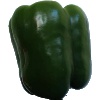
Label: green_pepper